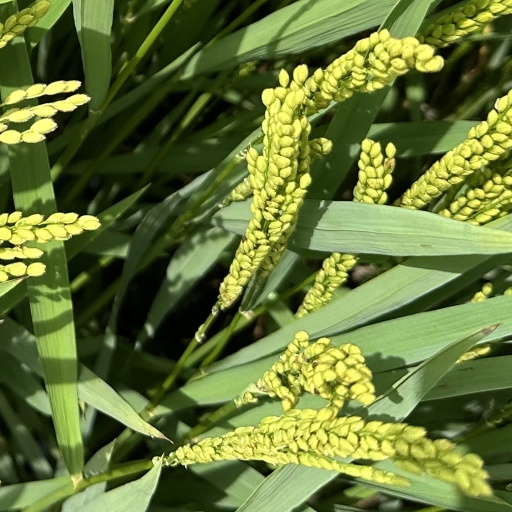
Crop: rice